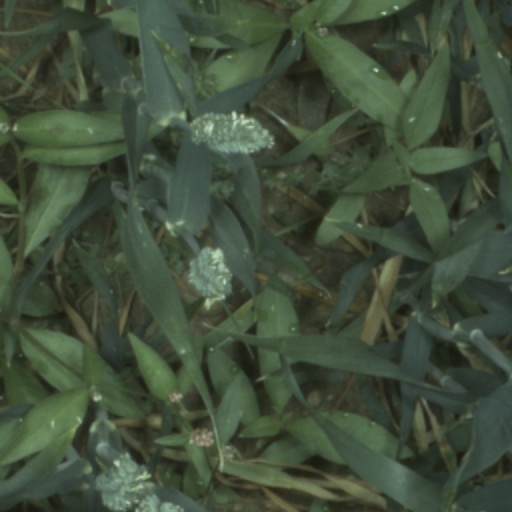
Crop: wheat